Wolves in folklore, religion and mythology

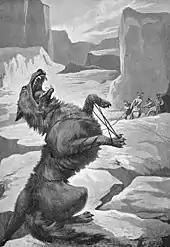
Fenrir, bound by the gods

In Proto-Indo-European mythology, the wolf was presumably associated with the warrior class ("kóryos"), who would "transform into wolves" (or dogs) upon their initiation. This is reflected in Iron Age Europe in the "Tierkrieger" depictions from the Germanic sphere, among others. The standard comparative overview of this aspect of Indo-European mythology is McCone (1987)